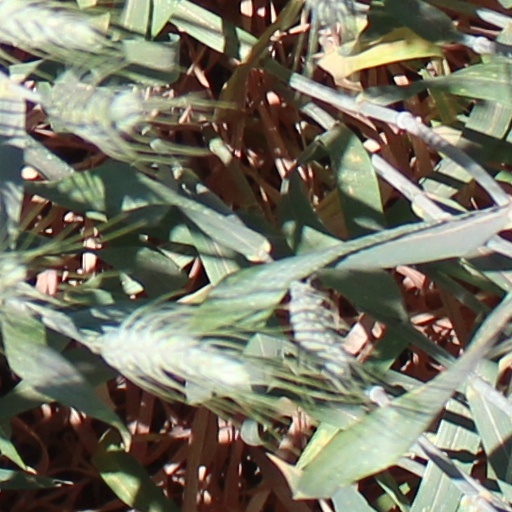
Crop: wheat